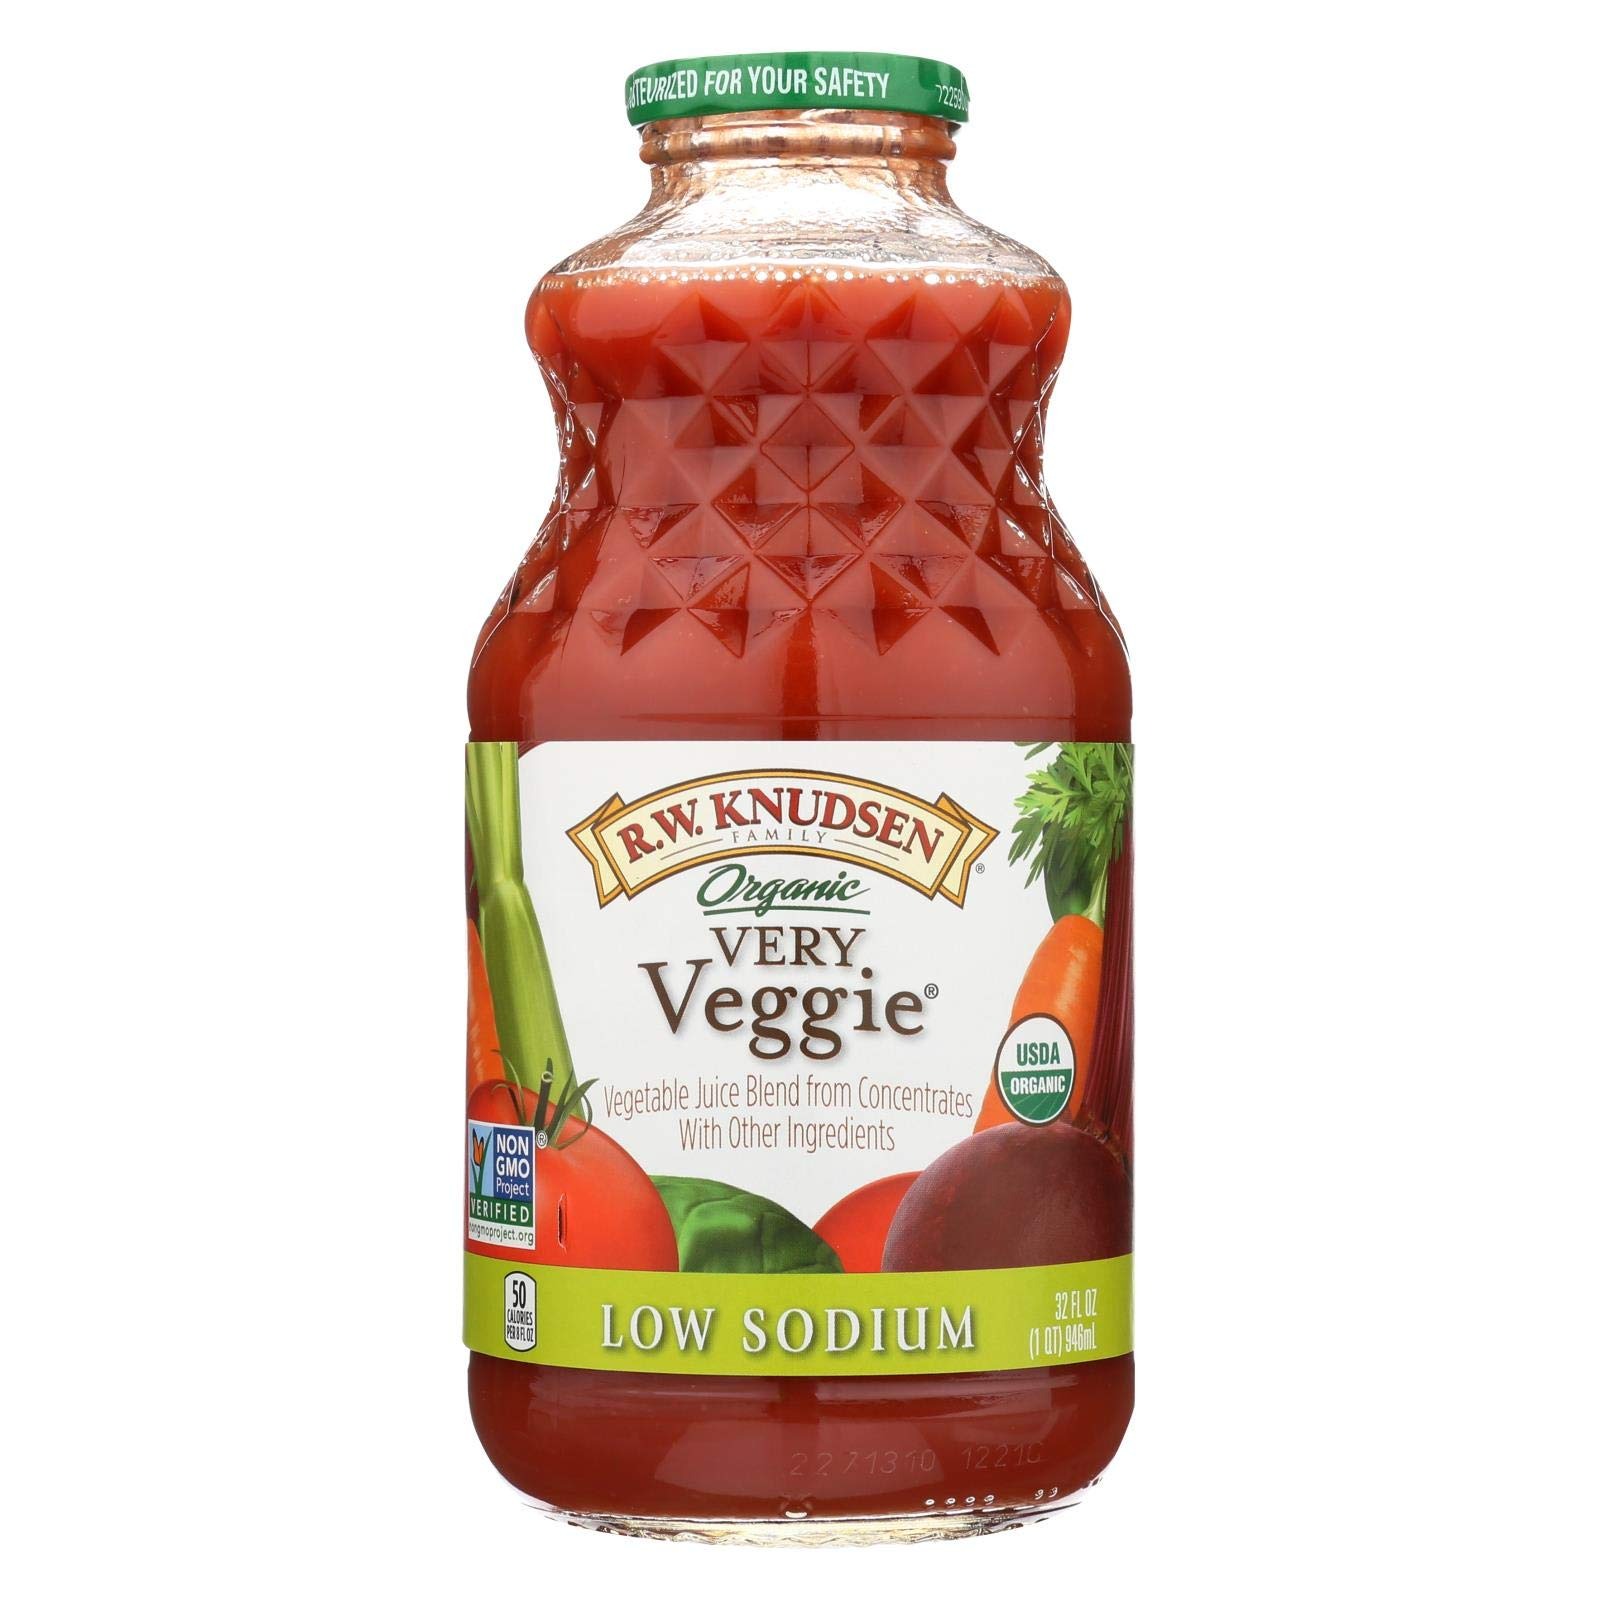
Item Name: Knudsen Juice Very Veggi Ls Org
Value: 384.0
Unit: Fl Oz

Price: 28.195